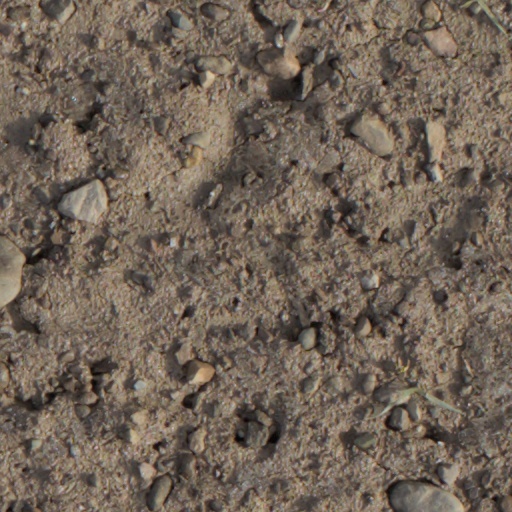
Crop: wheat